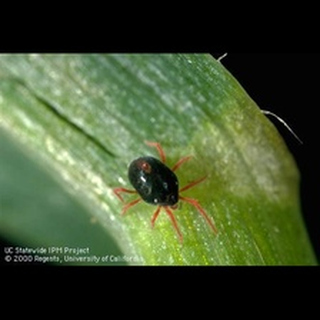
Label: wheat_mite